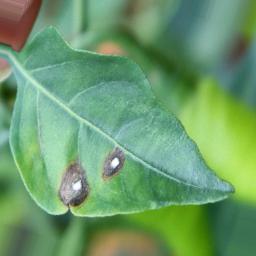
Label: cercospora